Nikolaos Kylafis

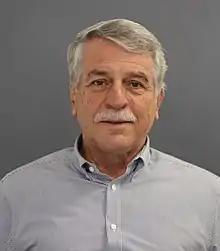
Kylafis in 2019

Nikolaos Kylafis is a Greek Theoretical Astrophysicist, who is professor emeritus at the Department of Physics of the University of Crete, Greece.